Isle of Dogs

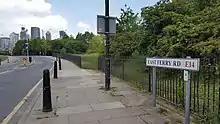
East Ferry Road, Isle of Dogs

Following the building of the Docks (especially the West India Docks and the adjacent City Canal), and with an increasing population, locals increasingly referred to the area as "The Island". The peninsula includes Millwall, Cubitt Town, and Blackwall. The south of the isle opposite Greenwich was once known as "North Greenwich", now applied to the area around the Millennium Dome on the Greenwich Peninsula. Between 1986 and 1992 it enjoyed a brief formal existence, as the name "Isle of Dogs" was applied to one of seven neighbourhoods to which power was devolved from the council. The neighbourhood was later abolished.